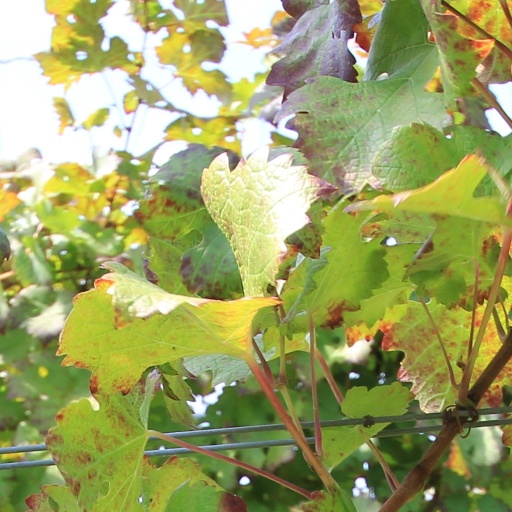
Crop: grape